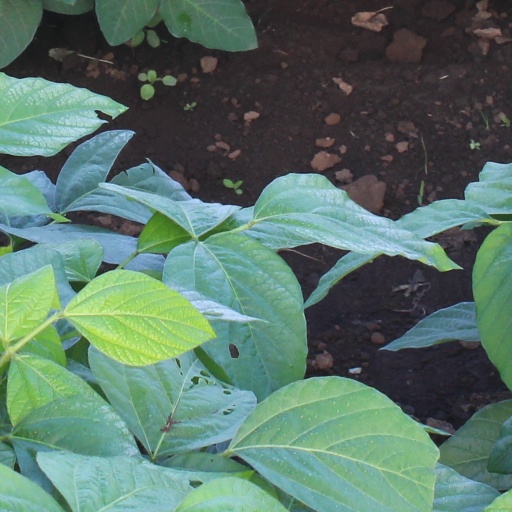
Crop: soybean